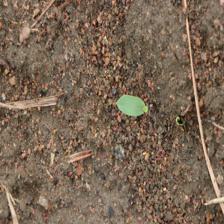
Label: Sorghum